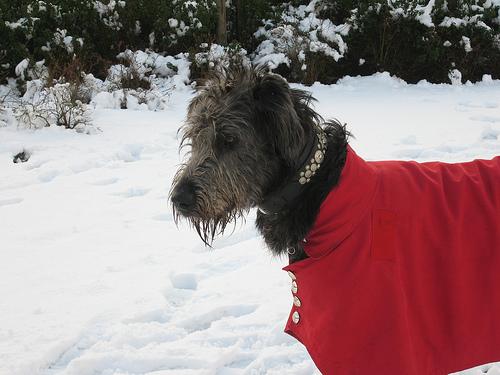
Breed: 224-n000039-Irish_wolfhound